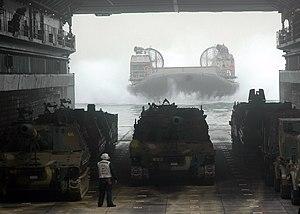
Le Corps des Marines des États-Unis est une des six branches des Forces armées des États-Unis.